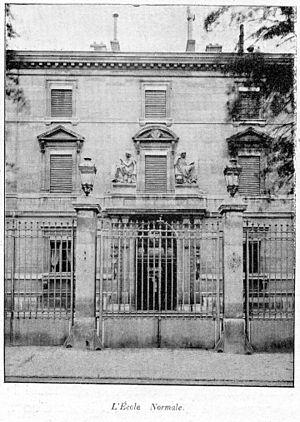
Clément Maurice Paris en plein air, BUC, 1897, L'École Normale
Les Thibault est une vaste suite romanesque de Roger Martin du Gard, composée de huit tomes d'inégale longueur dont la publication s'est étalée de 1922 à 1940. C’est tout particulièrement pour cette œuvre, et bien qu'il lui restât encore à en écrire l'Épilogue, que Roger Martin du Gard reçut, dès novembre 1937, le prix Nobel de littérature.